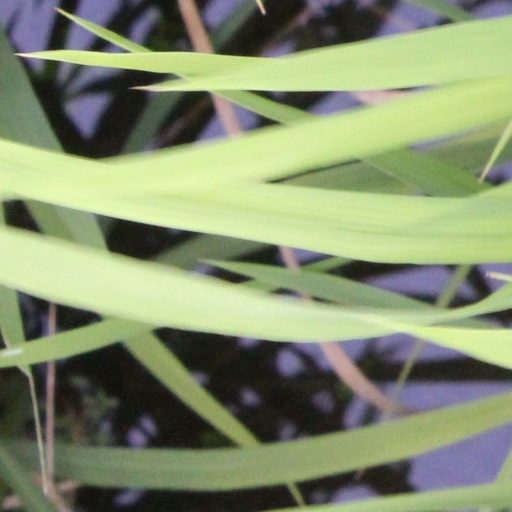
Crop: rice